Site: brandenburg
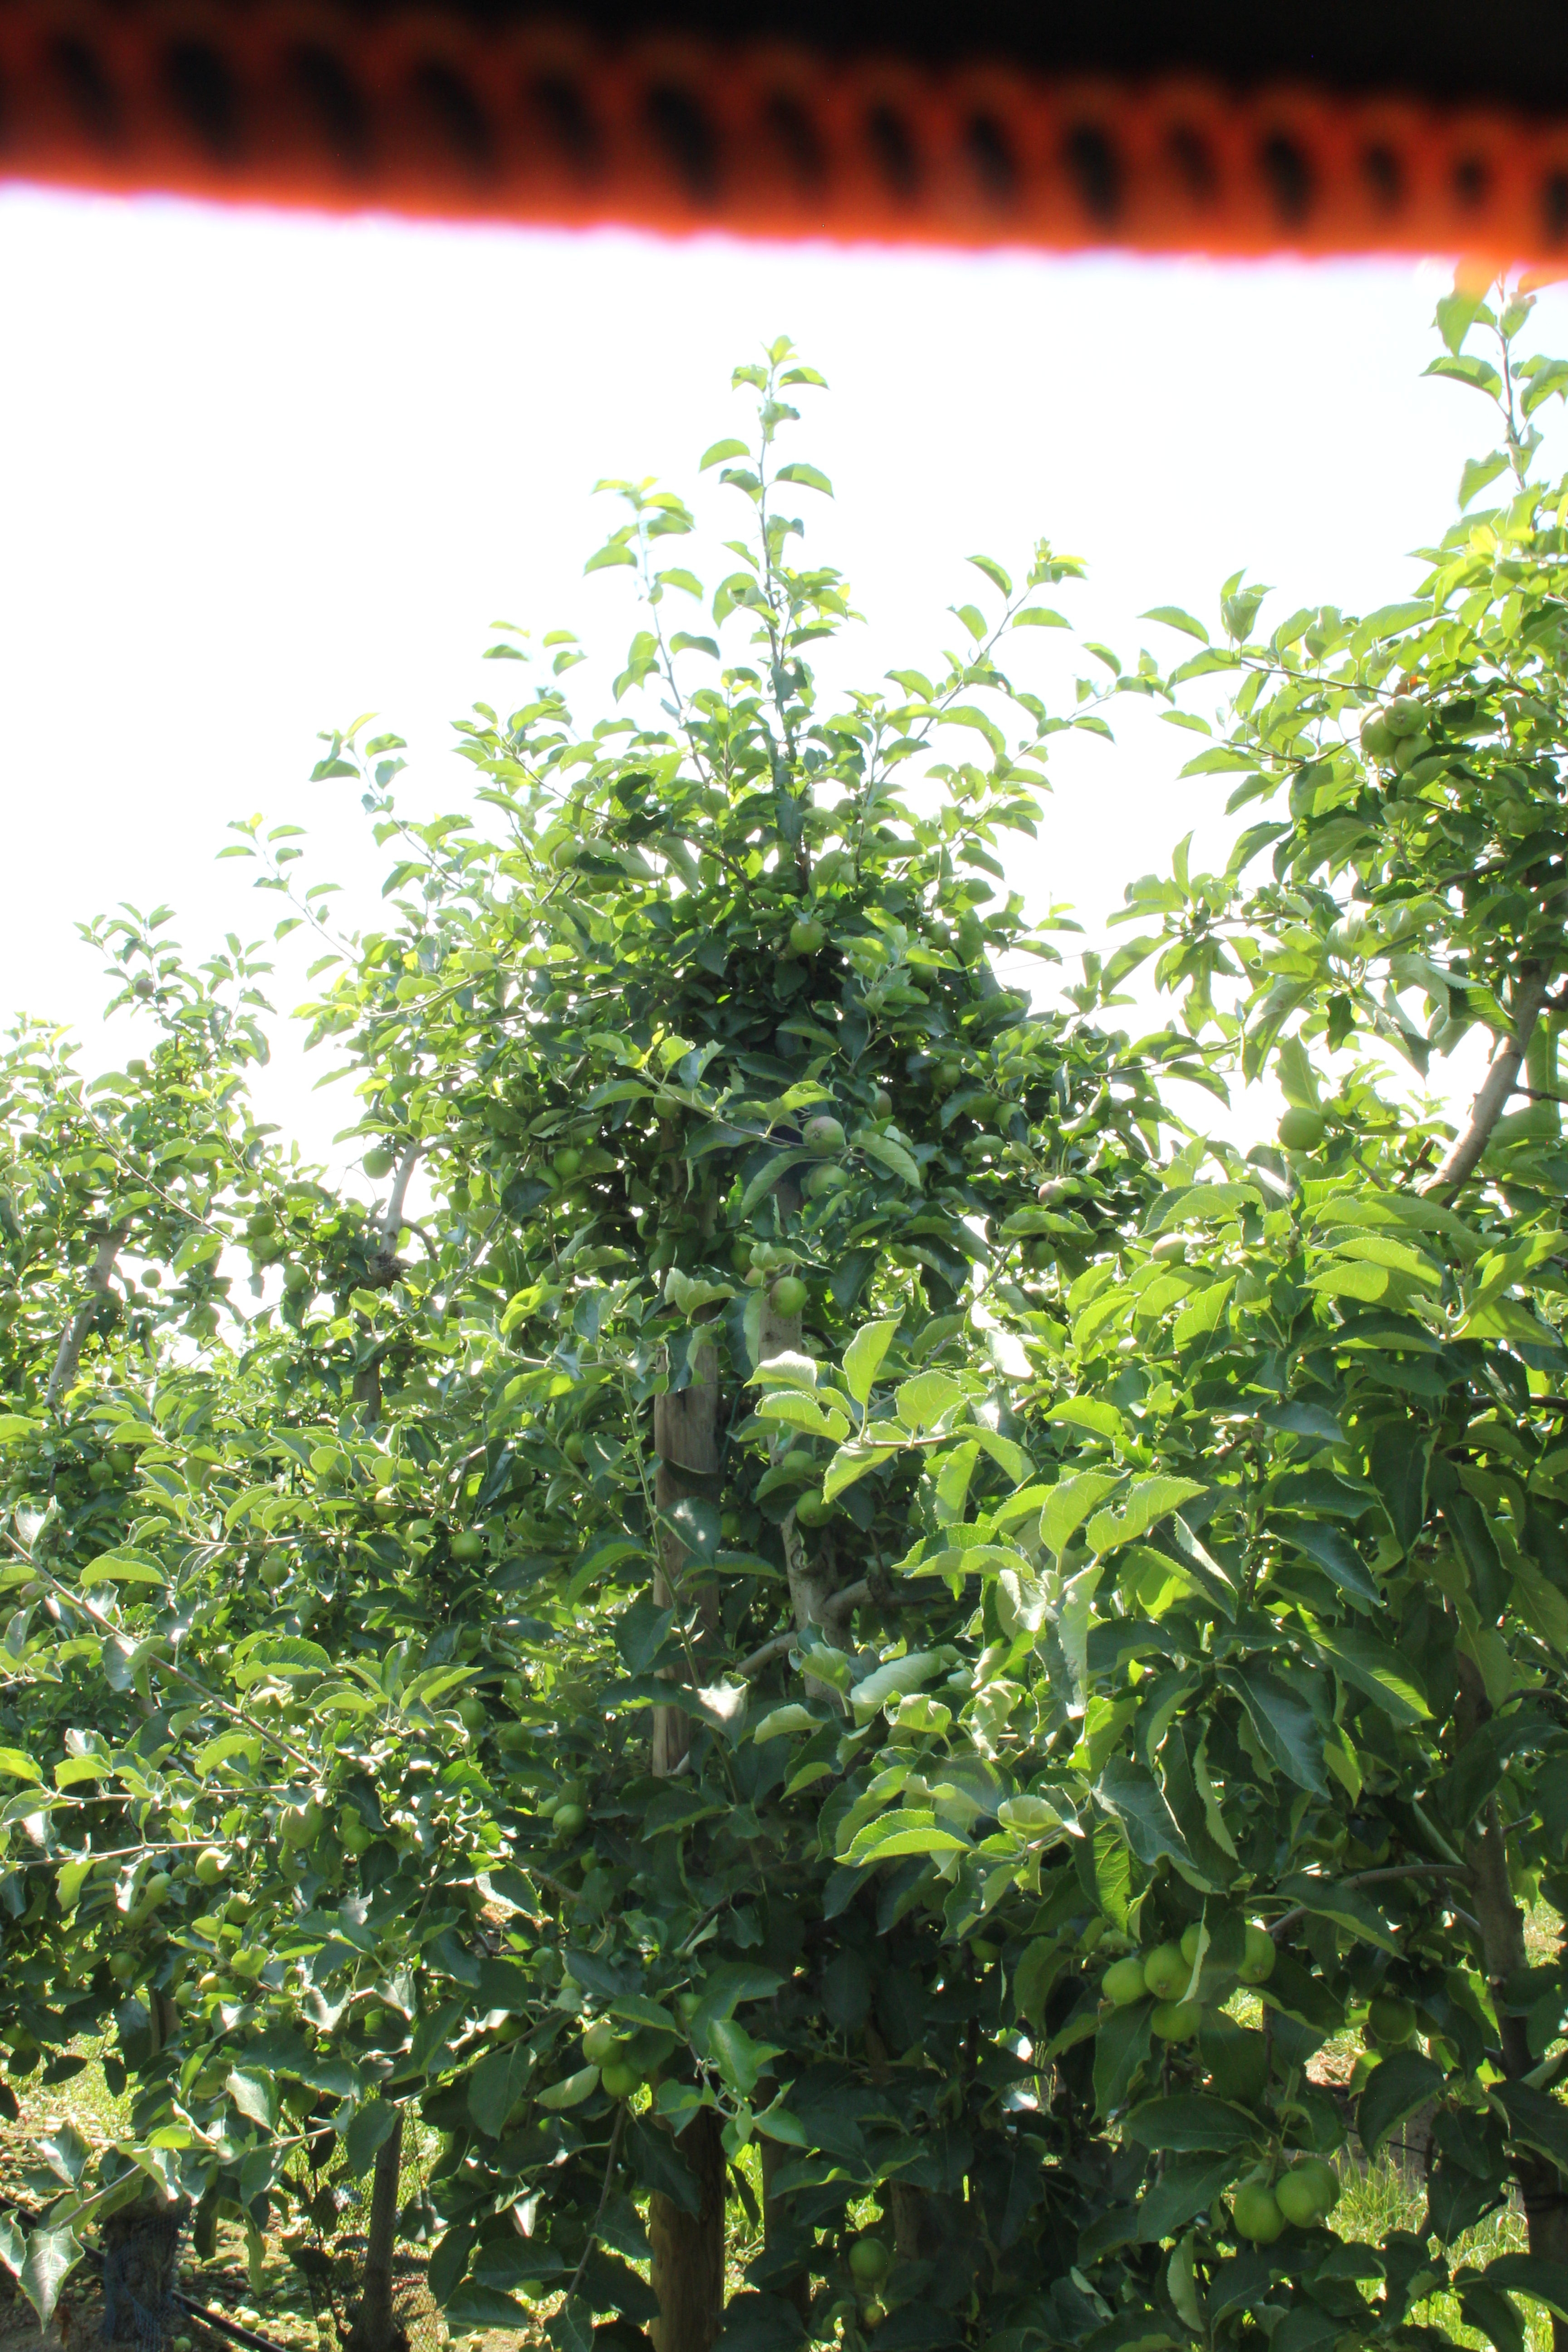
Growth stage (BBCH 74): Development of fruit